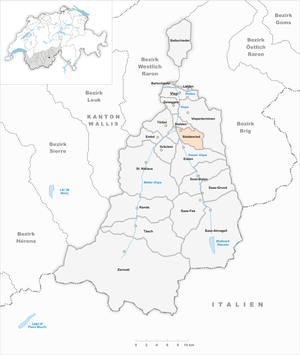
Staldenried est une commune suisse du canton du Valais, située dans le district de Viège.